Dukedom of Bronte

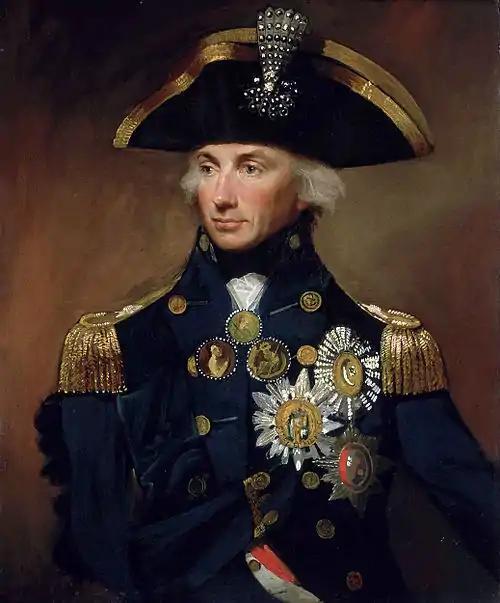
Horatio Nelson in a 1799 portrait by Lemuel Francis Abbott

The Dukedom of Bronte ( ("Duchy of Bronte")) is a dukedom with the title Duke of Bronte, referring to the town of Bronte in the province of Catania, Sicily. It was granted on 10 October 1799 at Palermo to the British Royal Navy officer Horatio Nelson by King Ferdinand III of Sicily, in gratitude for Nelson having saved the kingdom of Sicily from conquest by Revolutionary French forces under Napoleon. This was largely achieved by Nelson's victory at the Battle of the Nile (1798), which extinguished French naval power in the Mediterranean, but also by his having evacuated the royal family from their palace in Naples to the safety of Palermo in Sicily. It carried the right to sit in parliament within the military branch. The dukedom does not descend according to fixed rules but is transferable by the holder to whomsoever he or she desires, strangers included. Accompanying it was a grant of a estate, centered on the ancient monastery of Maniace, five miles north of Bronte, which Nelson ordered to be restored and embellished as his residence – thenceforth called "Castello di Maniace". He appointed as his resident administrator (or governor) Johann Andreas Graeffer (d. 1802), an English-trained German landscape gardener who had recently created the English Garden at the Royal Palace of Caserta in Naples. Nelson never set foot on his estate, as he was killed in action six years later at the Battle of Trafalgar.